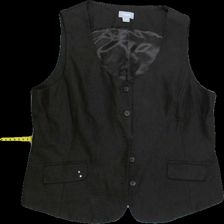
View: front
Type: Top
Category: Ladies
Brand: Lindex
Colors: Brown
Material: 100% Lin
Pattern: Plain
Cut: V-collar
Size: 44
Season: All
Trend: No trend
Stains: No
Price range: 50-100
Recommended usage: Reuse